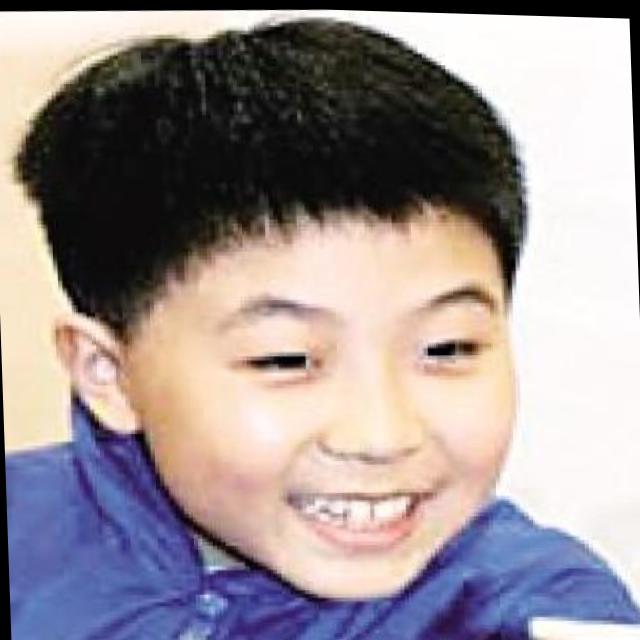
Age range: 0-12